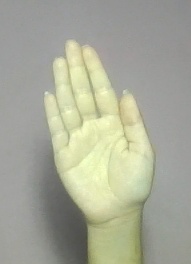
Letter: seen